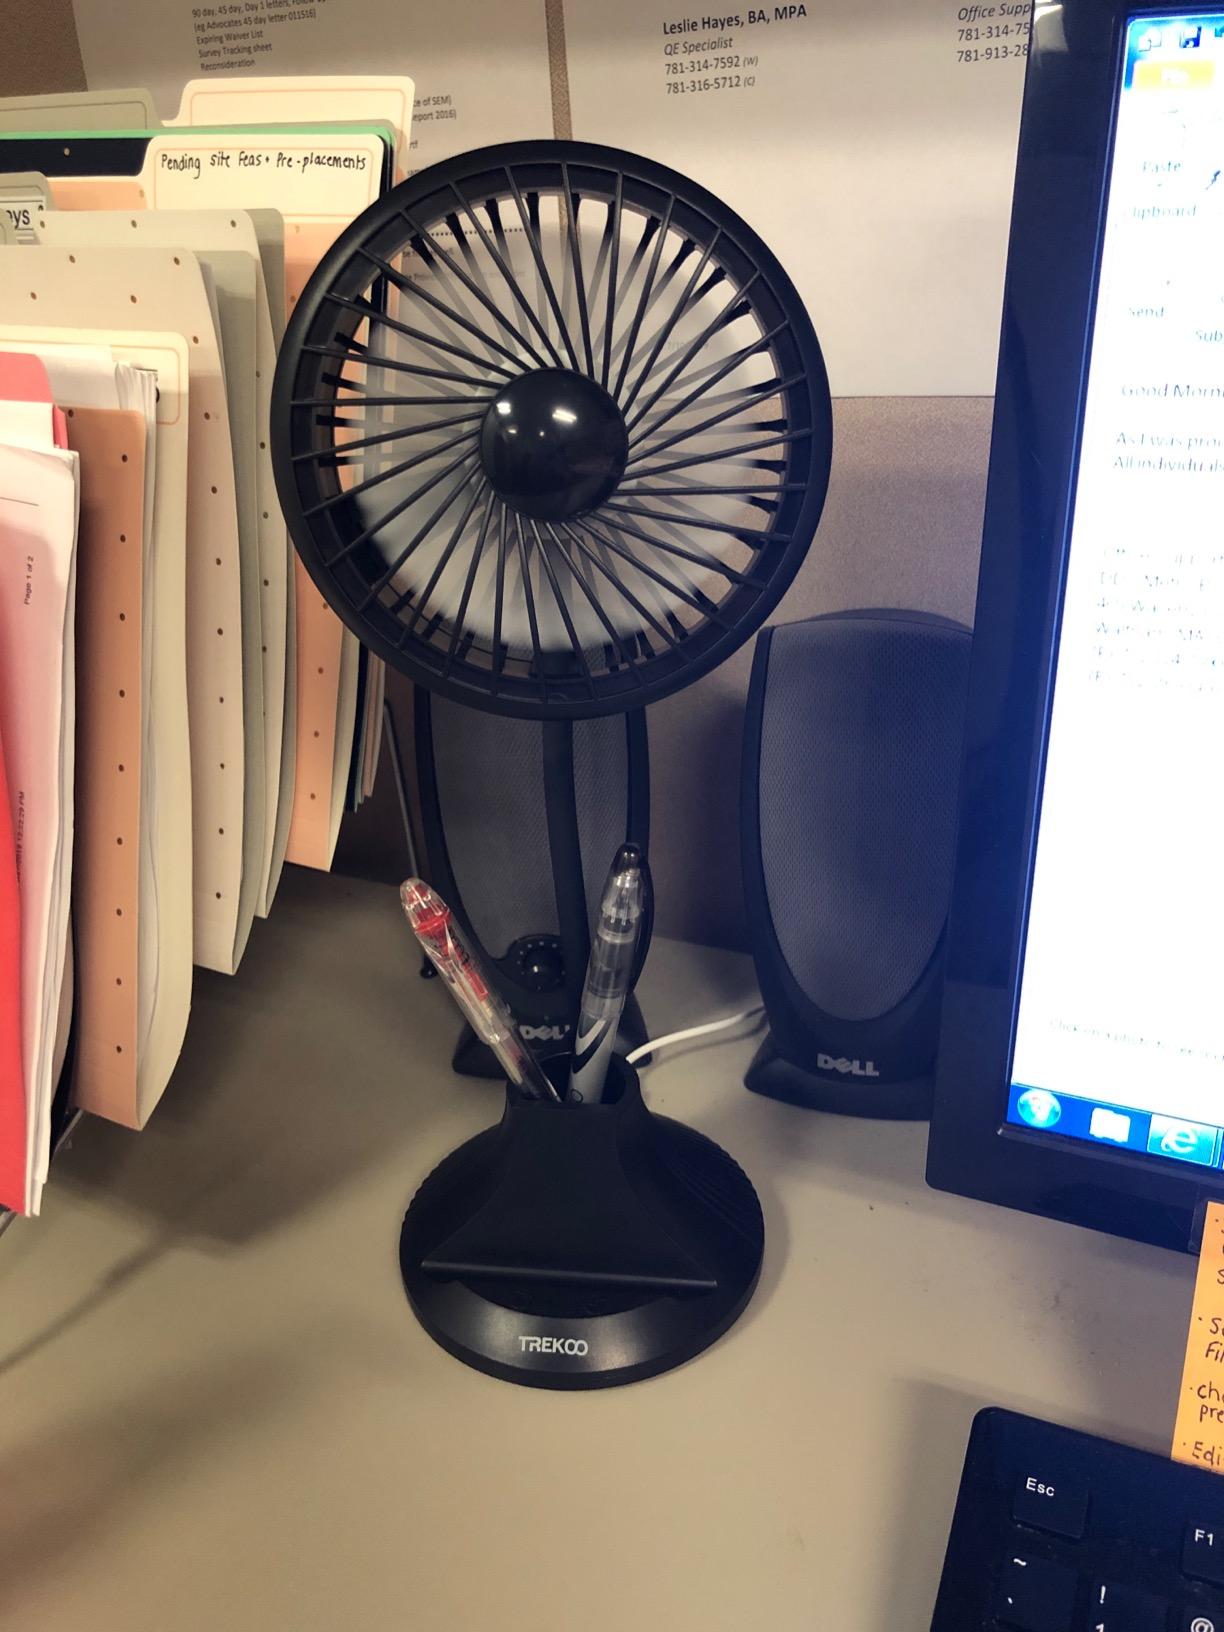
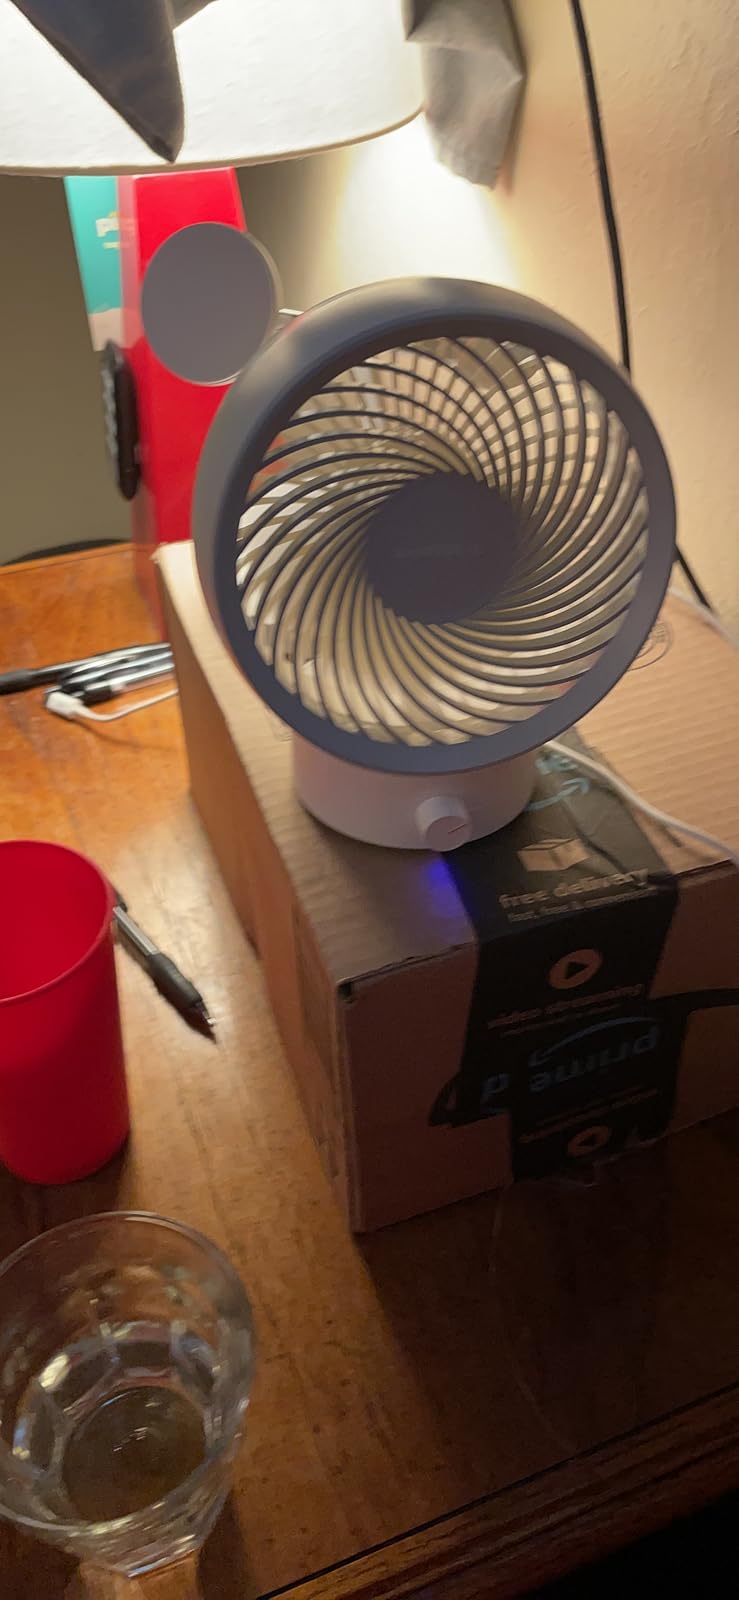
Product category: fan
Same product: no